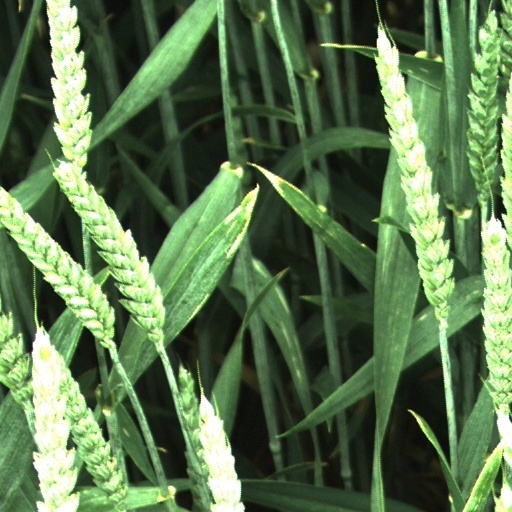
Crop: wheat